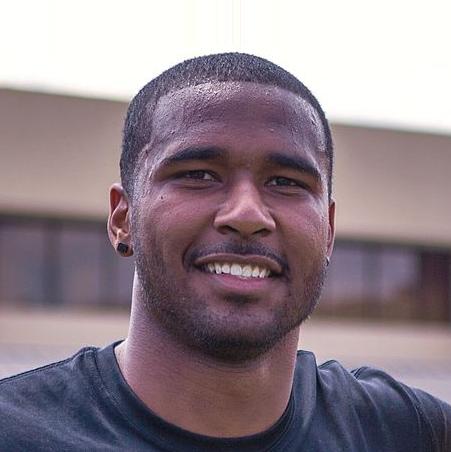
Age: 22